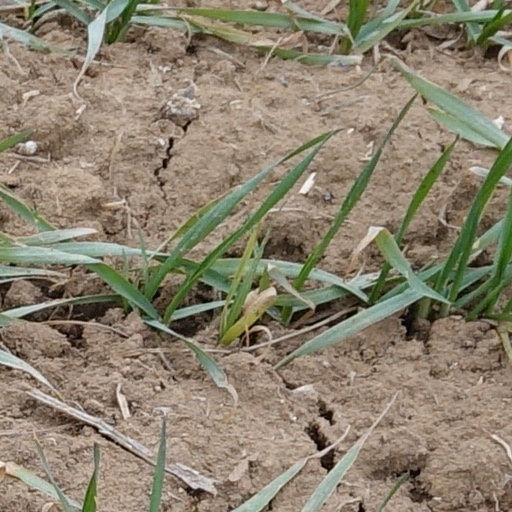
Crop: wheat